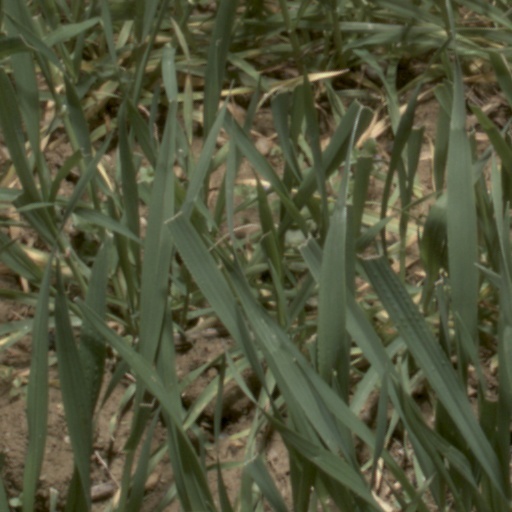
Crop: wheat